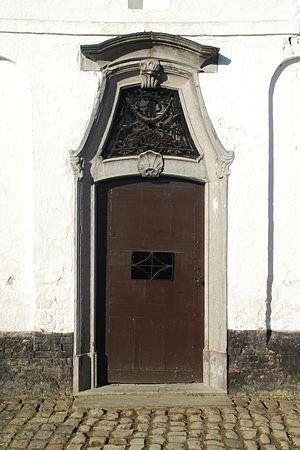
Belgique - Wallonie - Chapelle Notre-Dame des Affligés de Ways
La chapelle Notre-Dame des Affligés est une chapelle située à Ways, section de la ville belge de Genappe, dans la province du Brabant wallon.